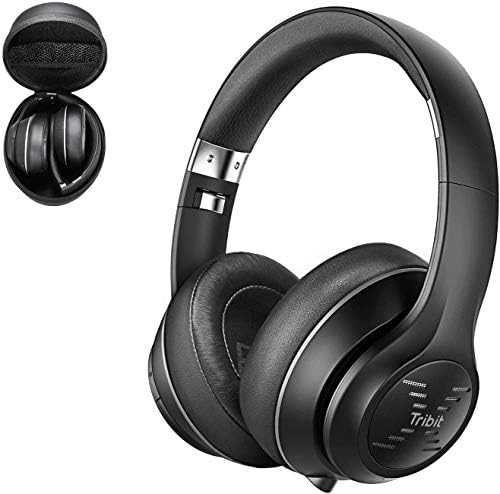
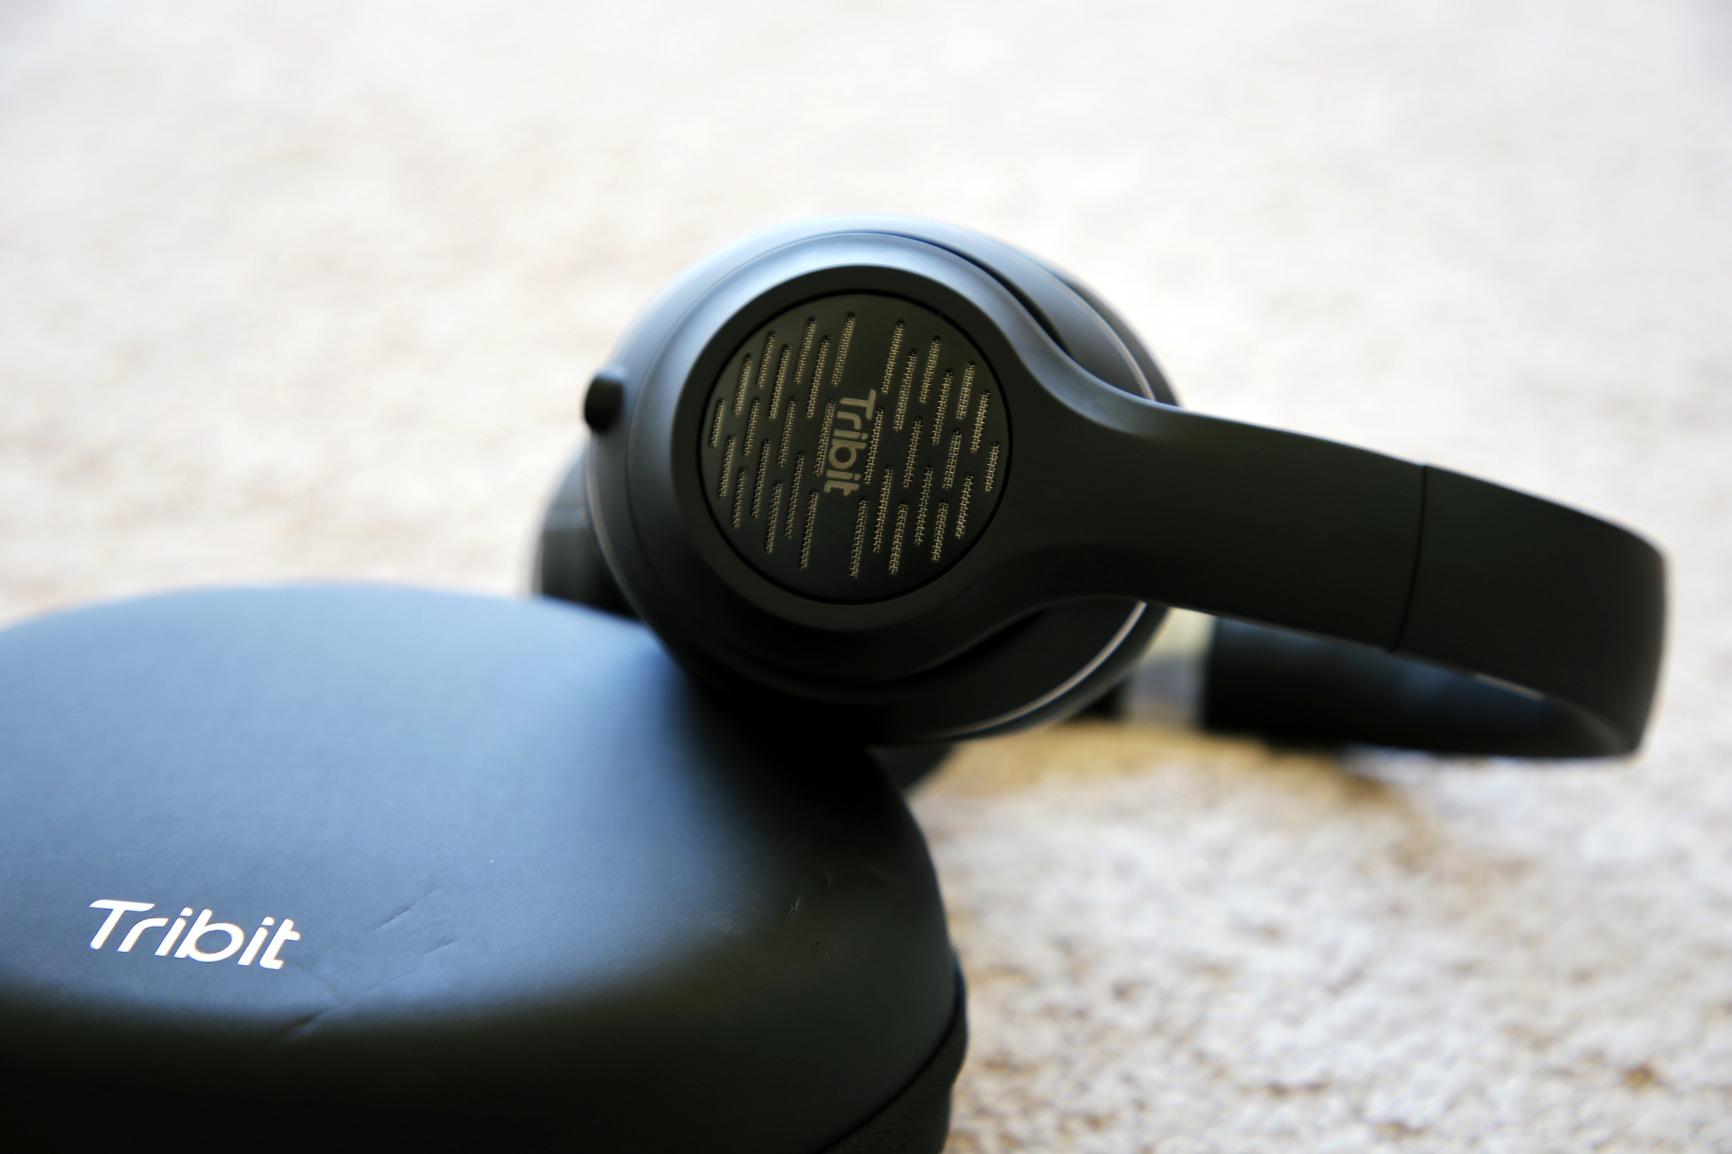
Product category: headphones
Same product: yes